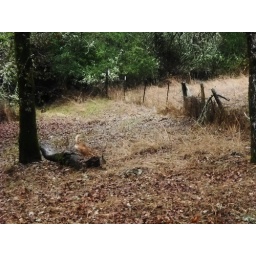
The quick brown dog jumped over the lazy alligator log